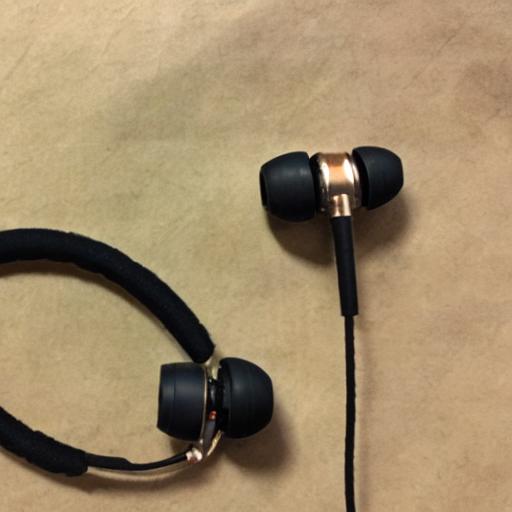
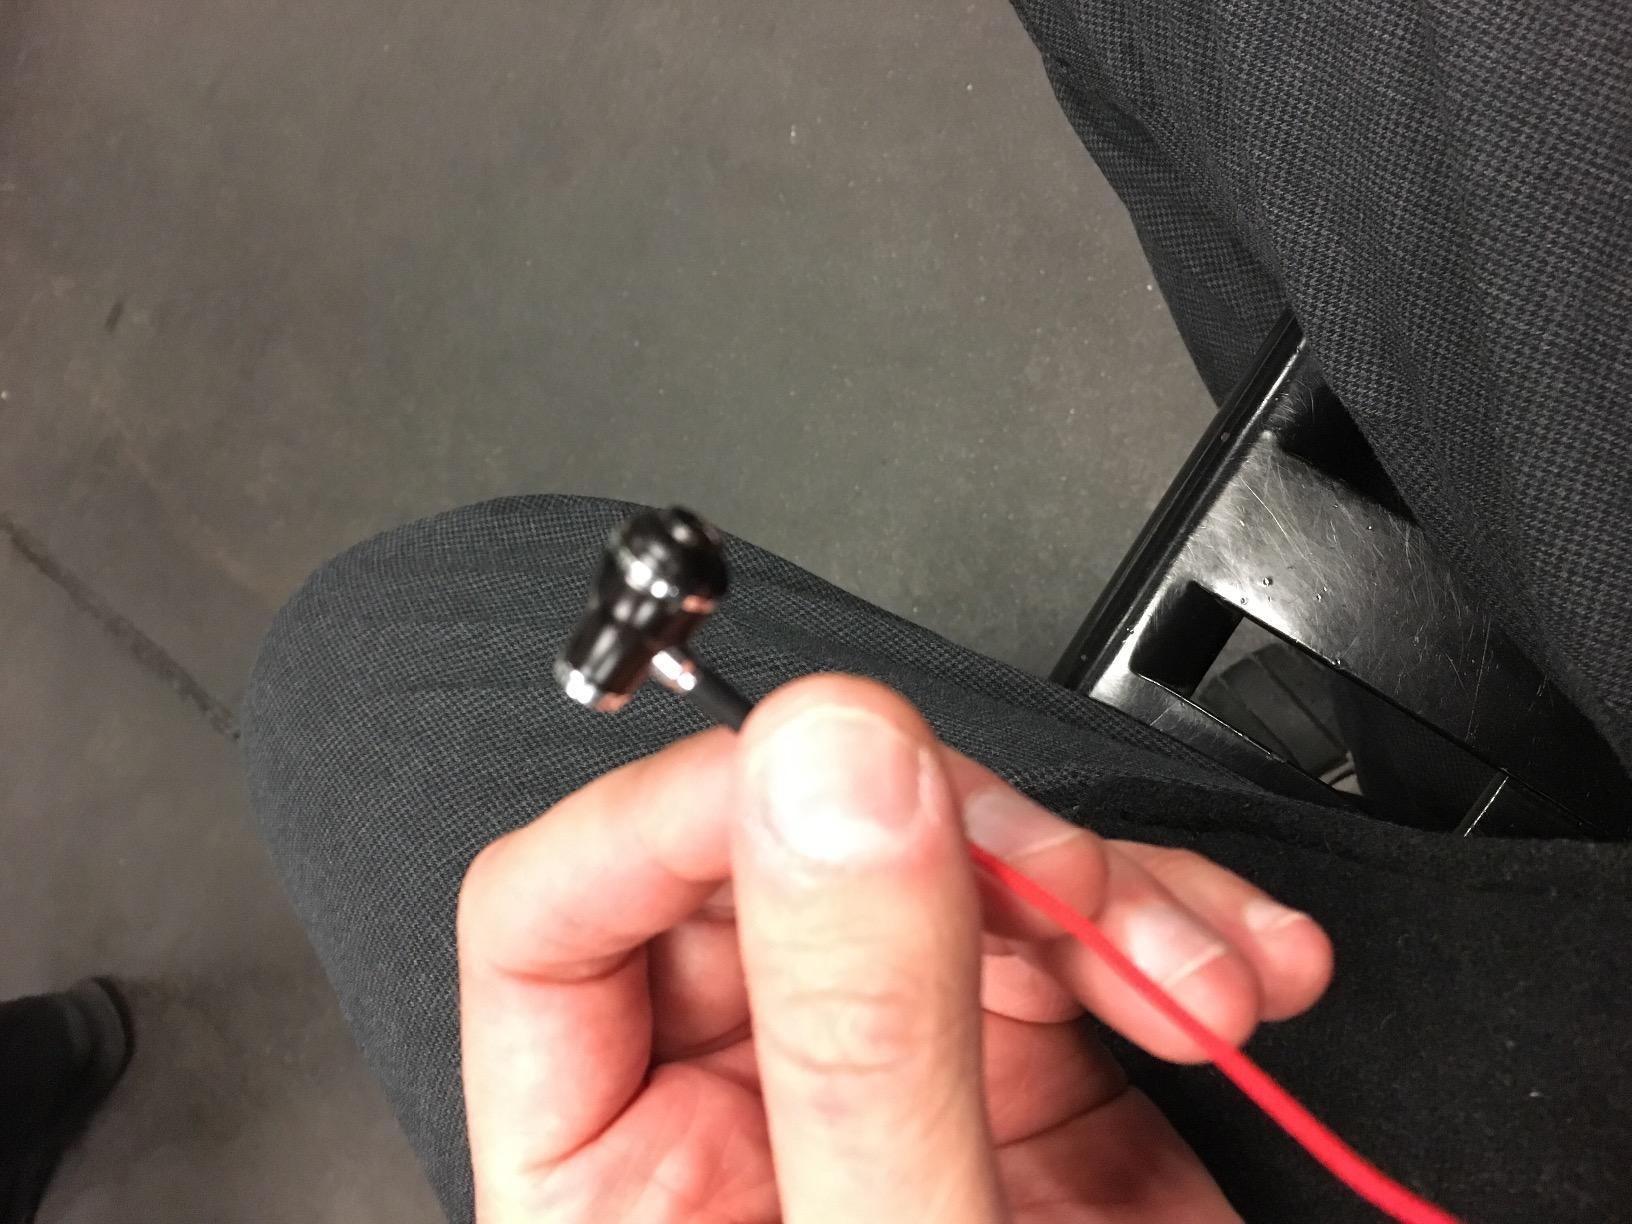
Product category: headphones
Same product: no